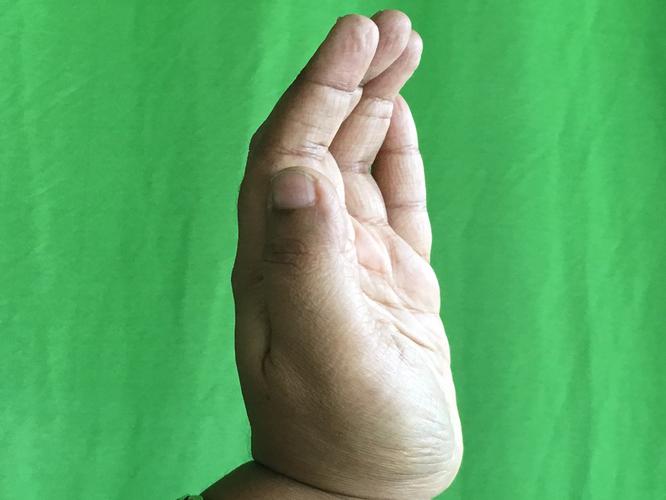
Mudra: Sarpasirsha
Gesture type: single_hand